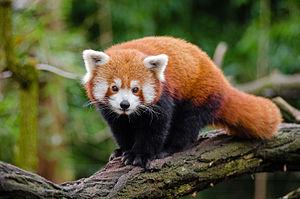
Le Petit panda, Panda roux ou Panda éclatant est un mammifère de la famille des Ailuridés. Il a un régime alimentaire omnivore, essentiellement végétarien, bien qu'appartenant à l'ordre des carnivores. Le panda roux est originaire de l'Himalaya et du Sud-Ouest de la Chine. C'est une espèce protégée car elle est en danger de disparition.